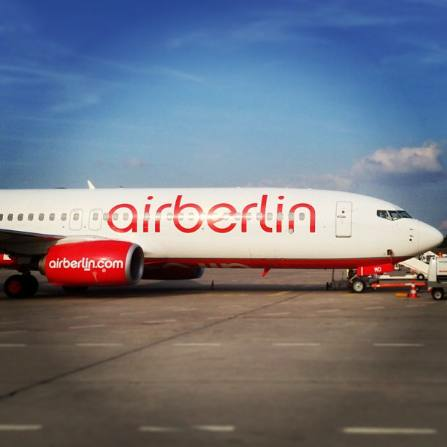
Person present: No